Grafton Street

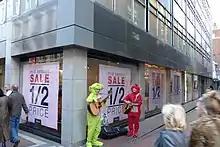
Buskers on Grafton Street in Teletubbies costumes

Since the 1980s, Grafton Street has become internationally known for its street entertainment, particularly busking. Musicians, poets and mime artists commonly perform to the shopping crowds. This was portrayed in the opening scene of the 2007 film "Once", starring Glen Hansard of the Frames, a former Grafton Street busker. In Dublin, street performers must pay for a licence to busk (€30 per year as of 2019, plus €60 if using amplification), and on Grafton Street, each such performance is restricted to a maximum of one hour, and a musician cannot play within a distance of that location until the following day. Grafton Street has been the traditional home of the "big busk" on Christmas Eve, which aims to raise money for homeless charities.